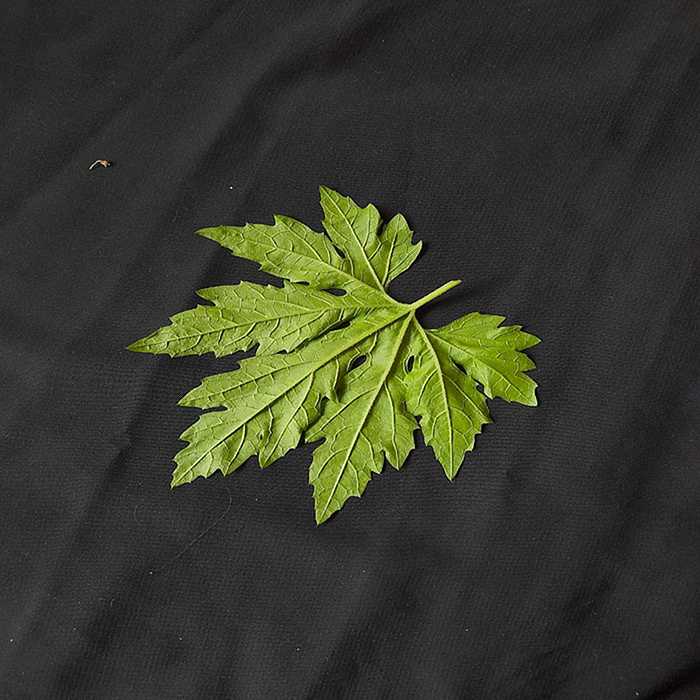
Plant: Bitter Gourd
Label: Fresh leaf